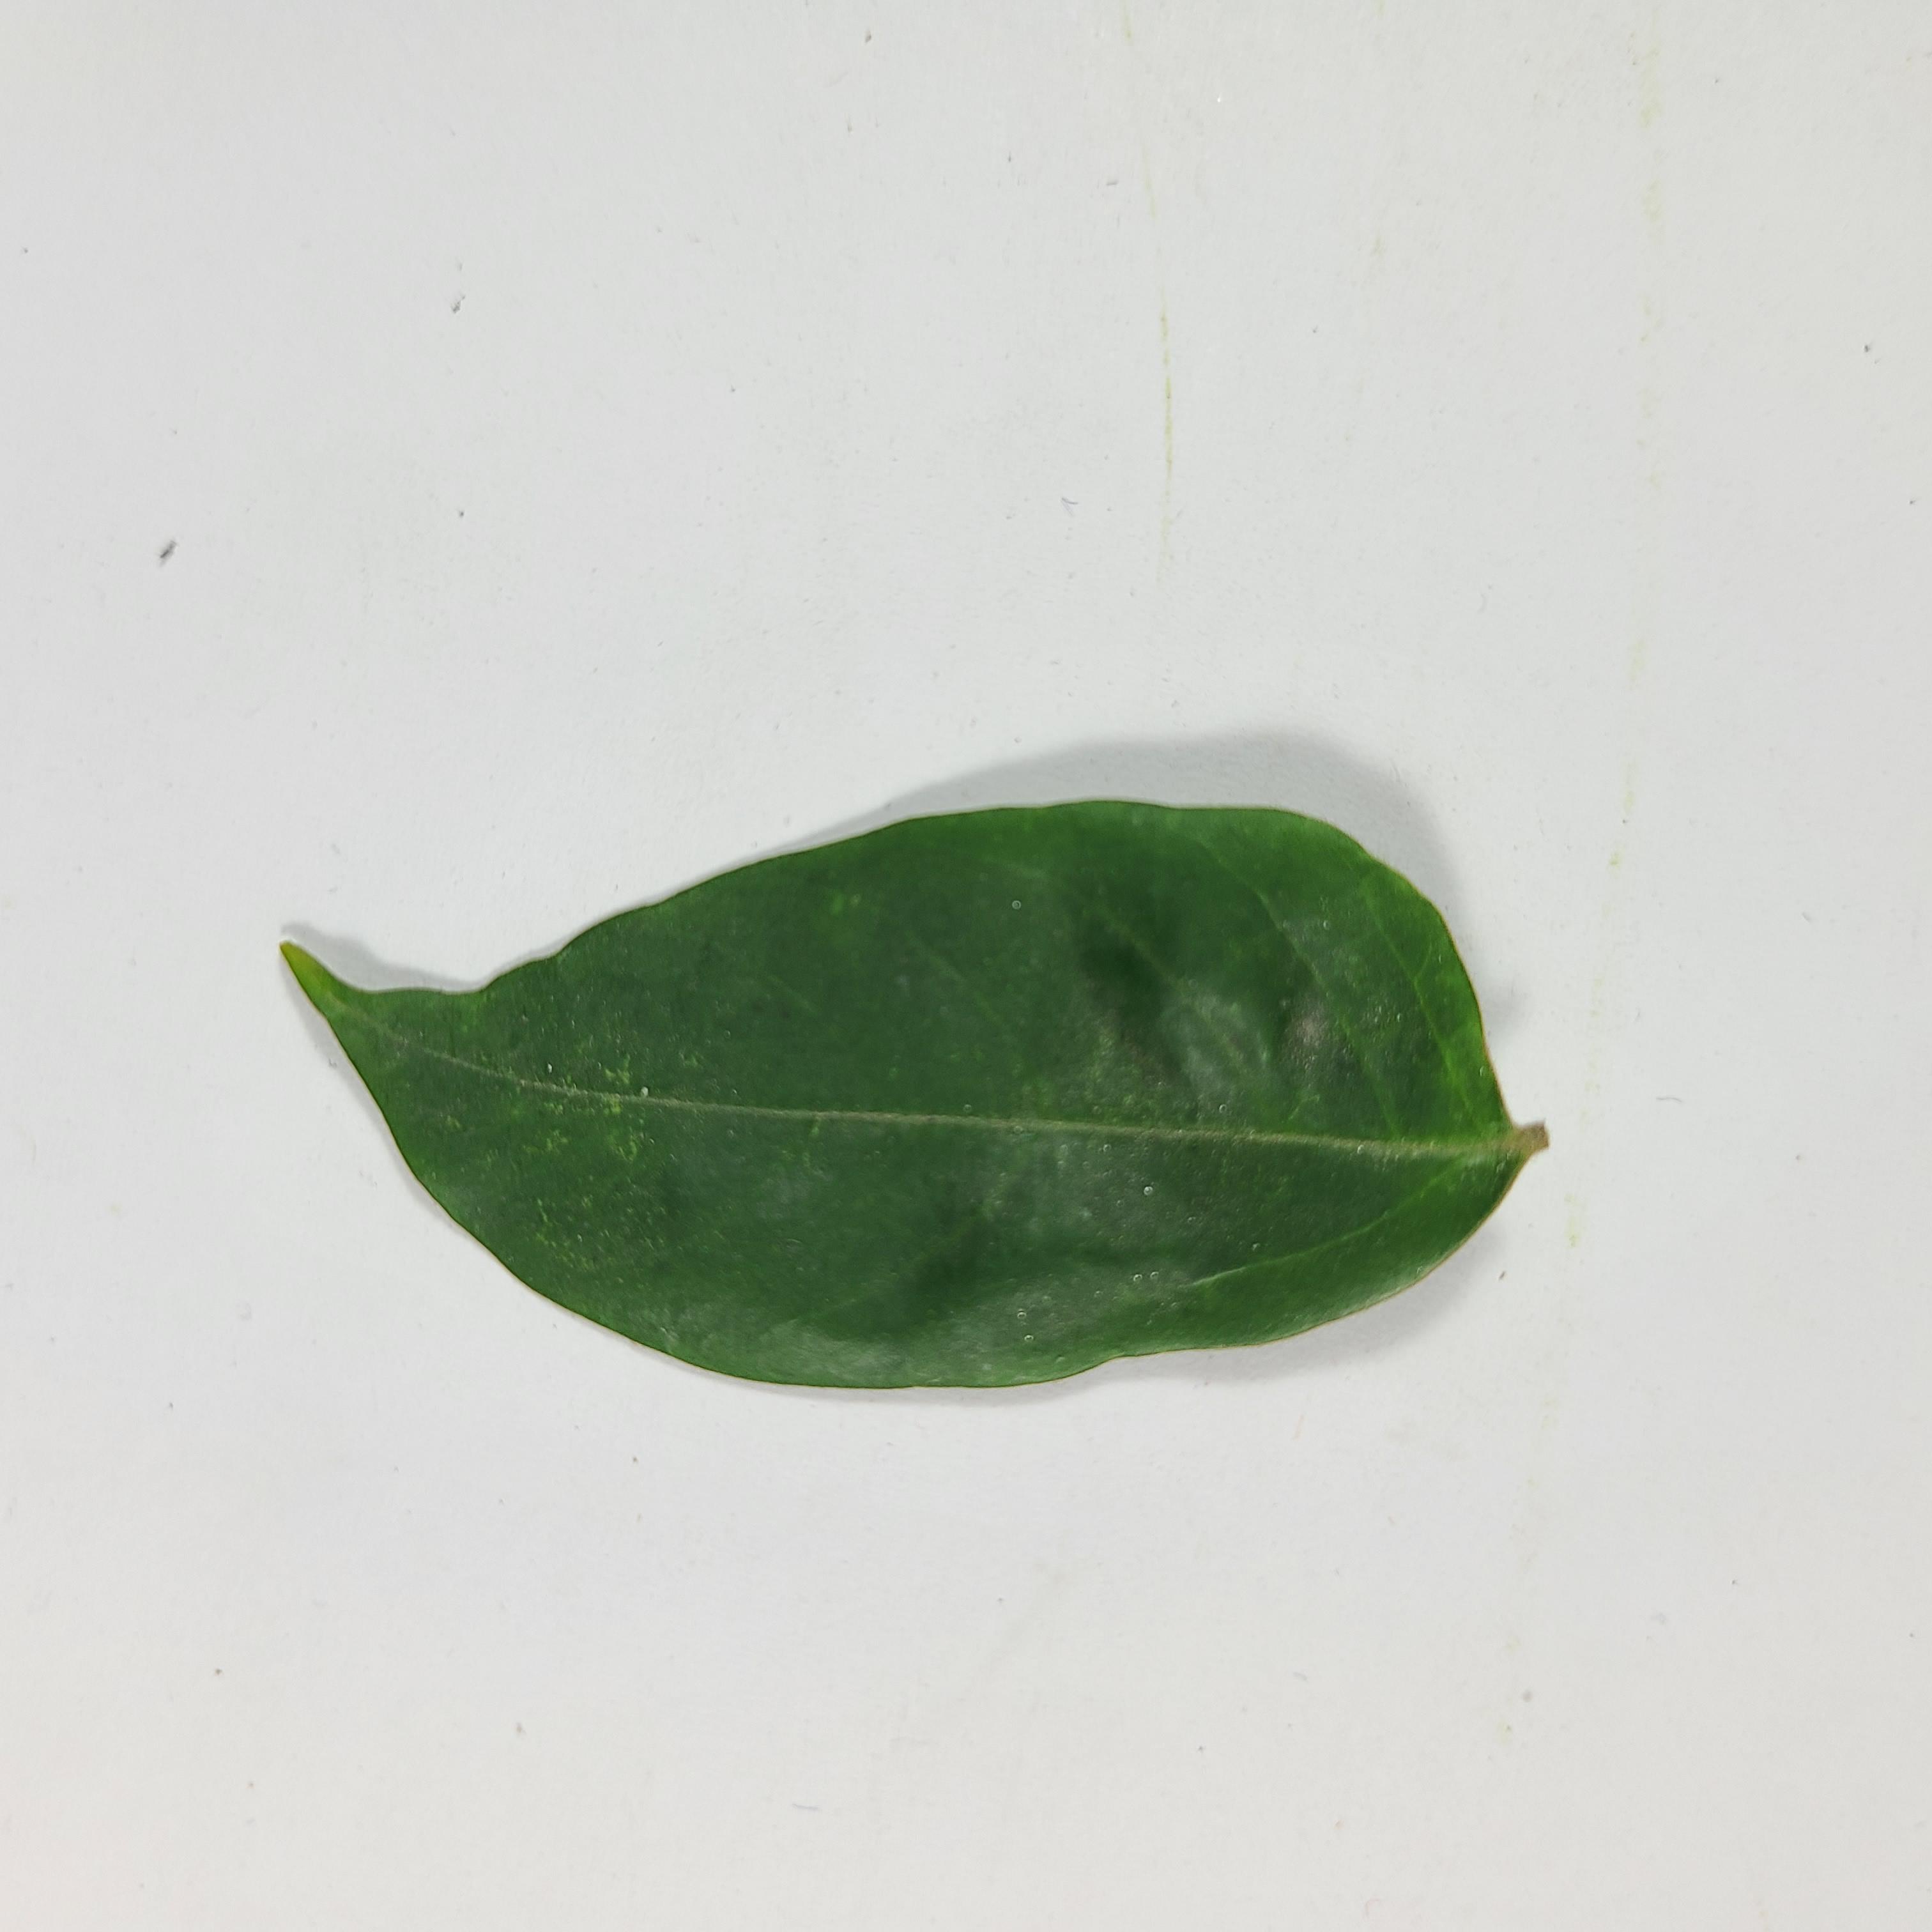
Label: Healthy Leaves